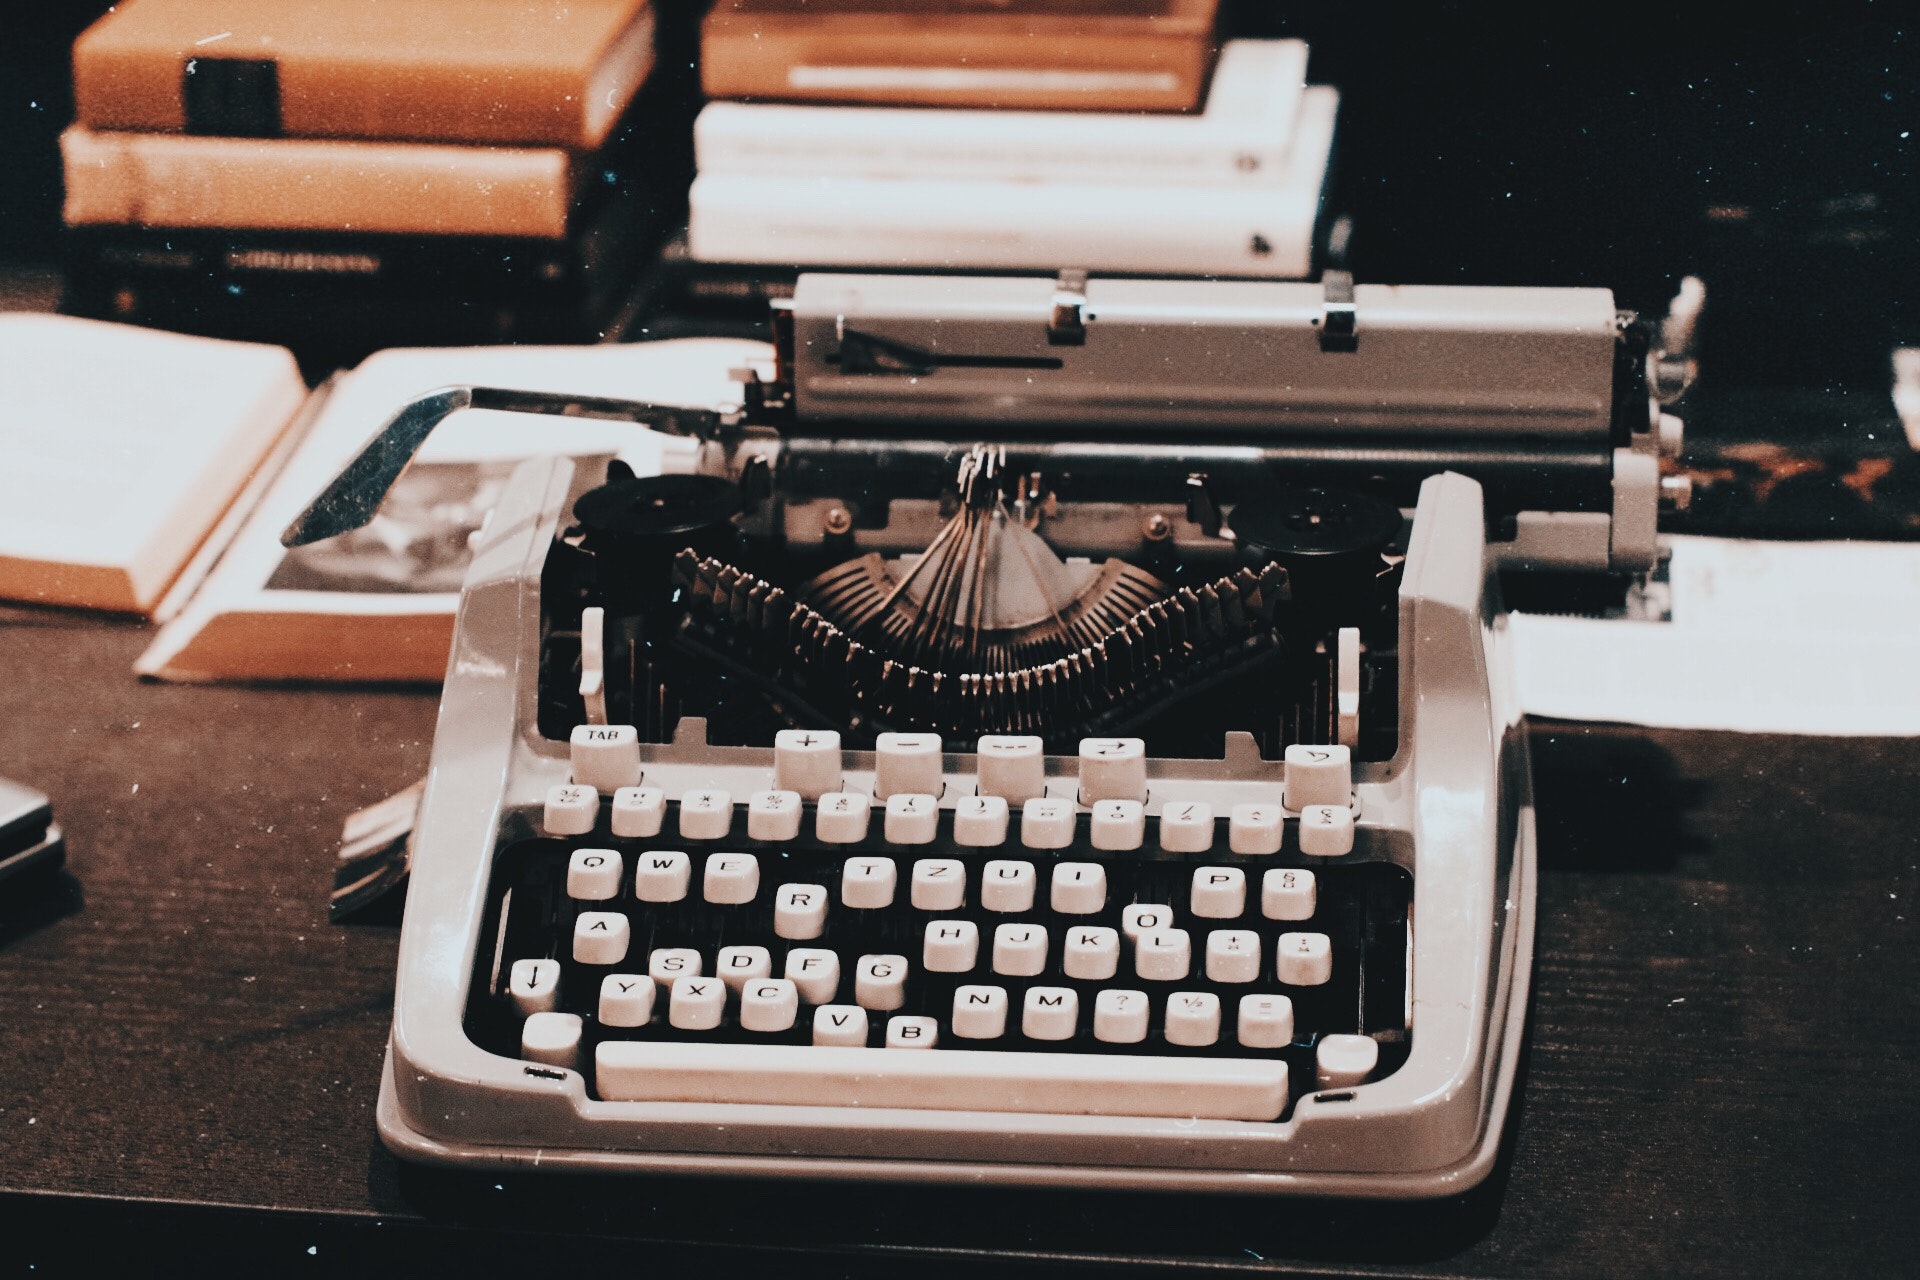
typewriter, office supplies, office equipment, computer keyboard